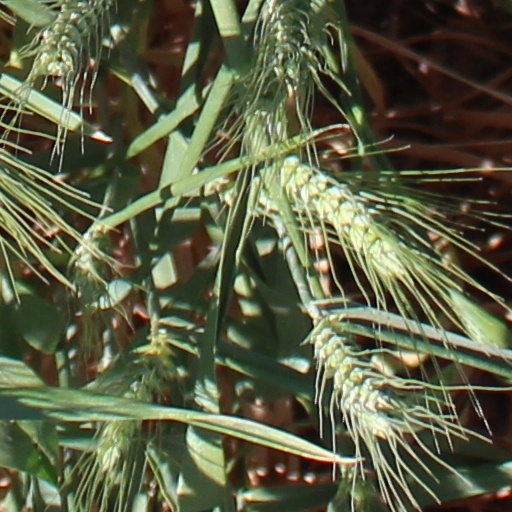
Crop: wheat